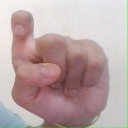
अक्षर: इ